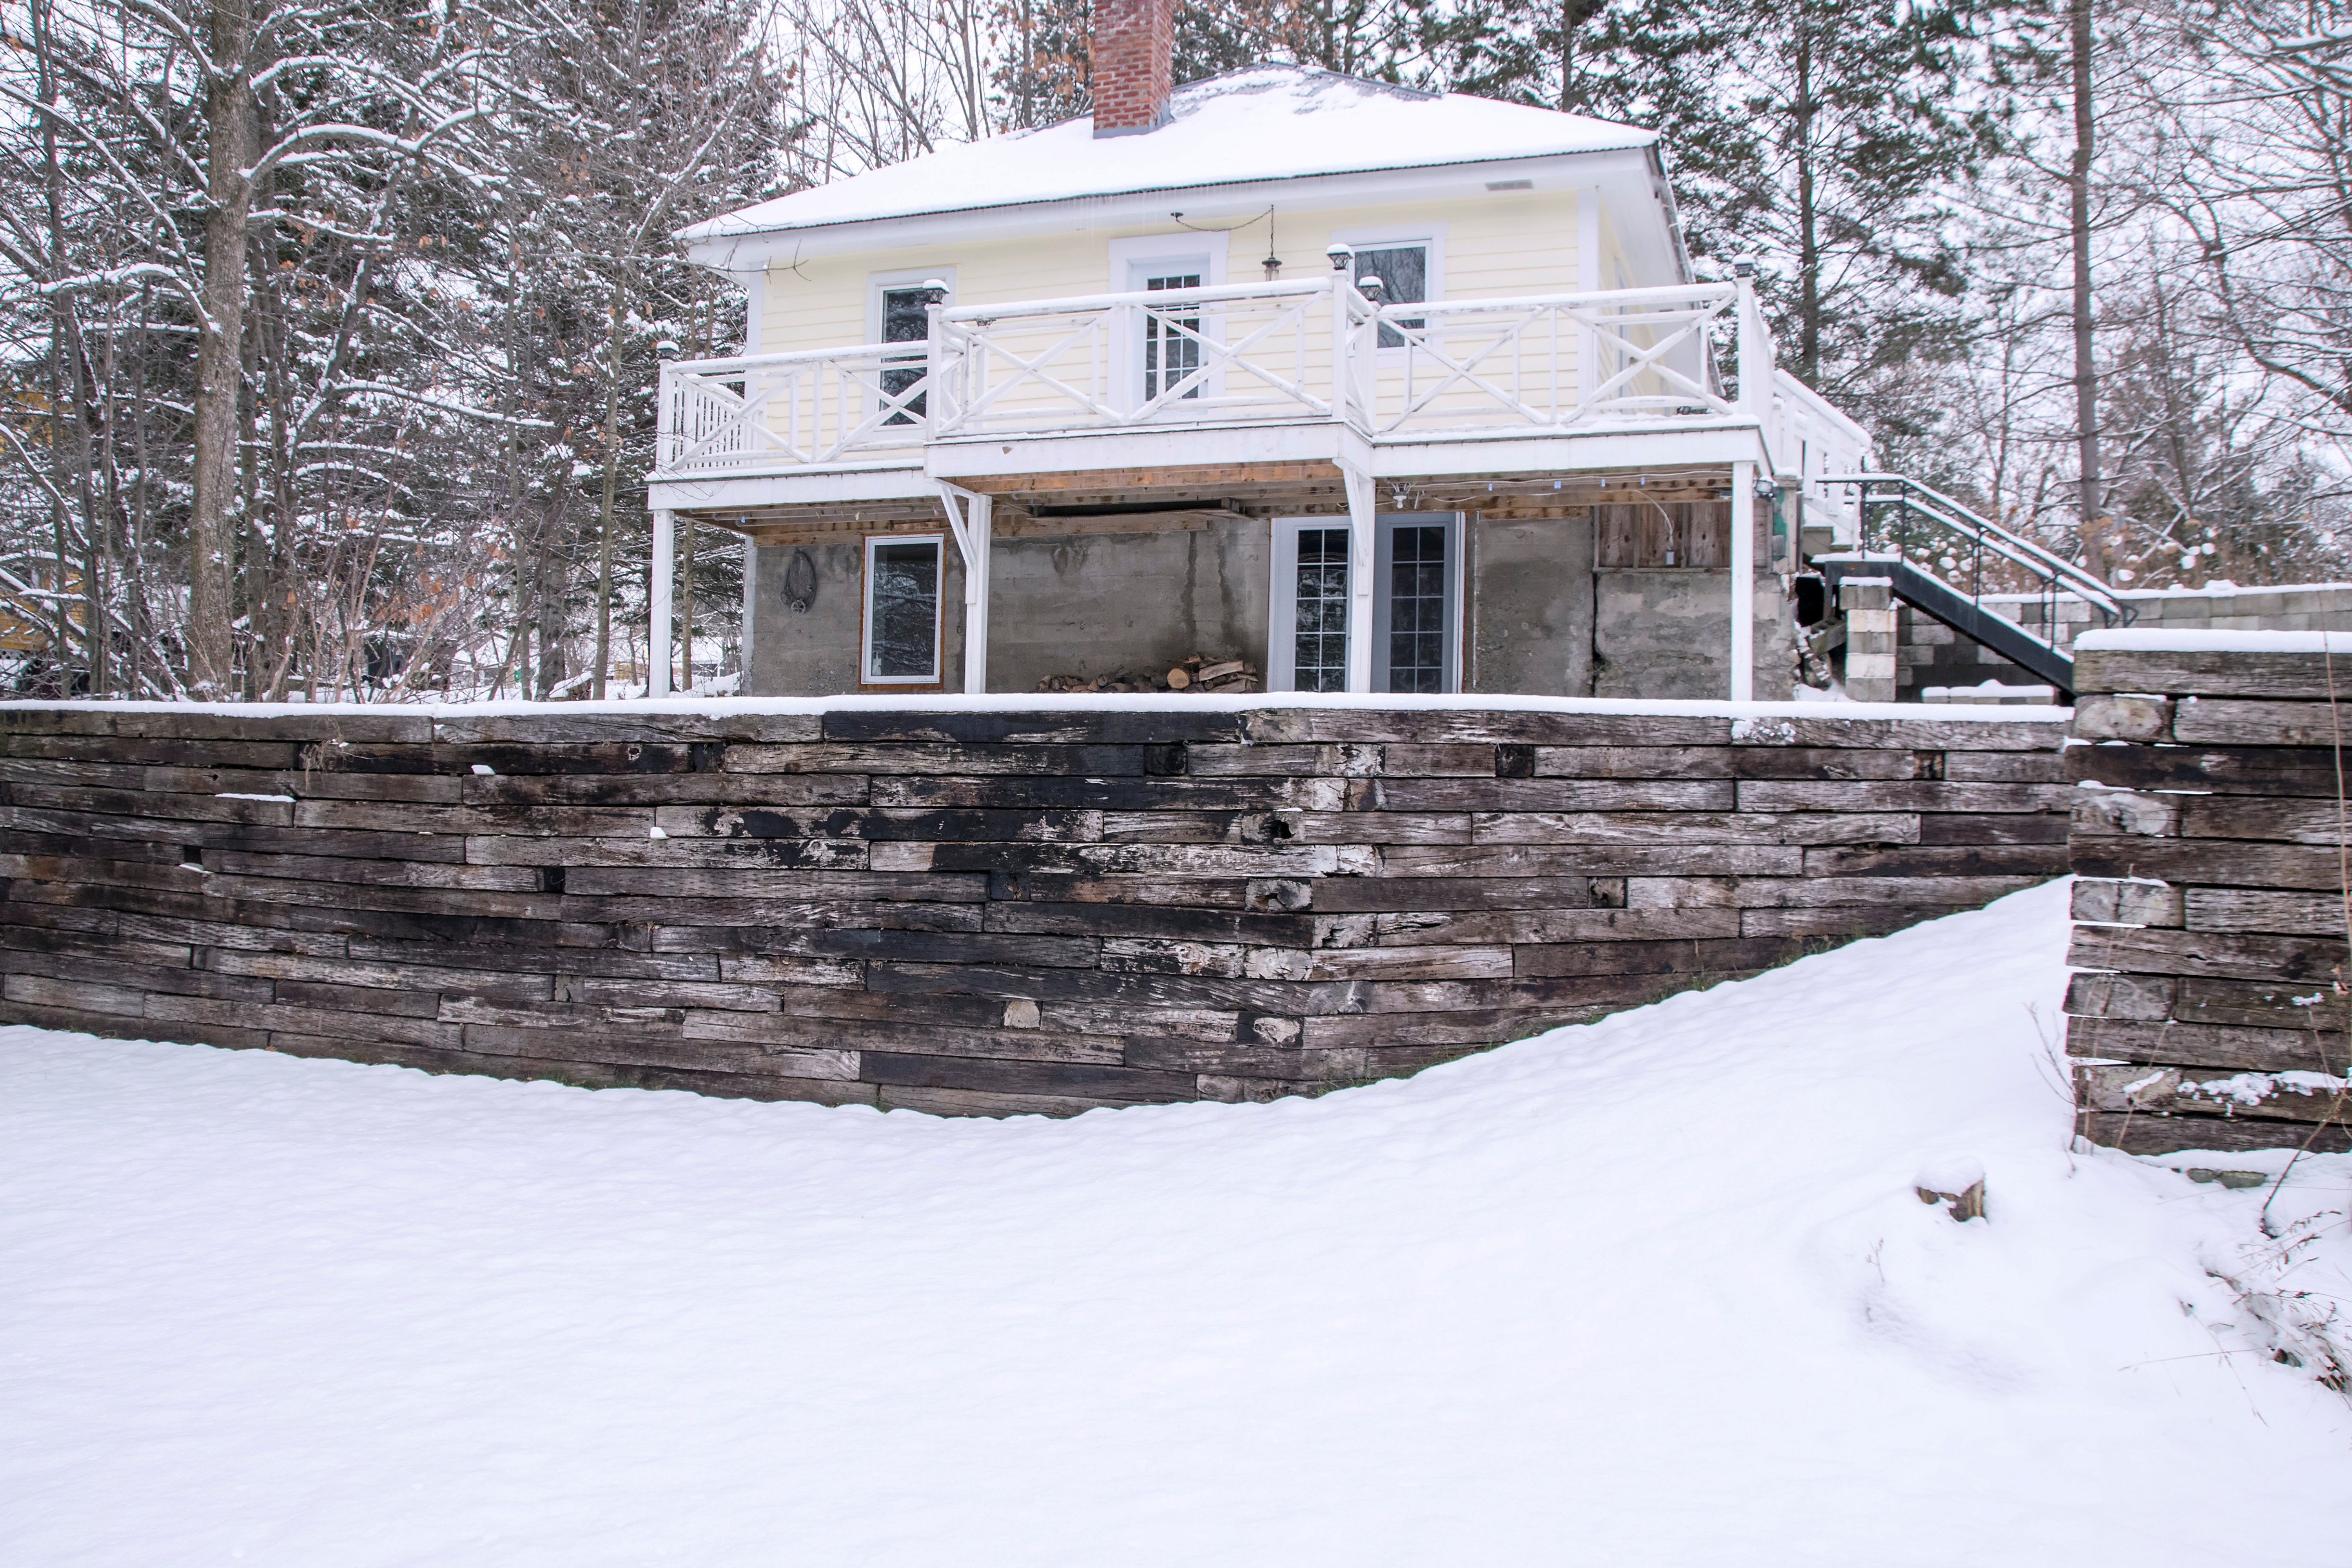
nature, snow, winter, wood, house, home, cottage, weather, season, canada, blizzard, estate, quebec, sherbrooke, winter storm